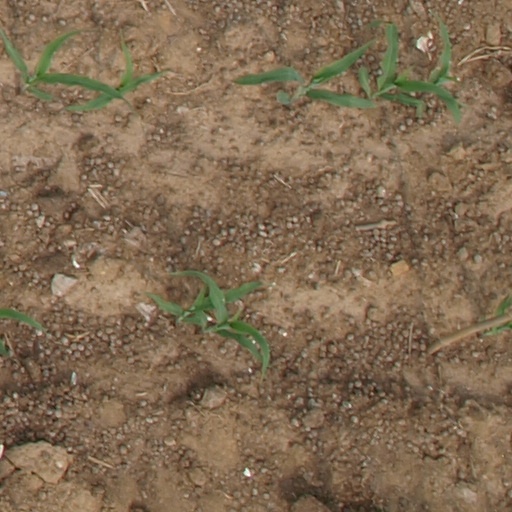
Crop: maize; corn